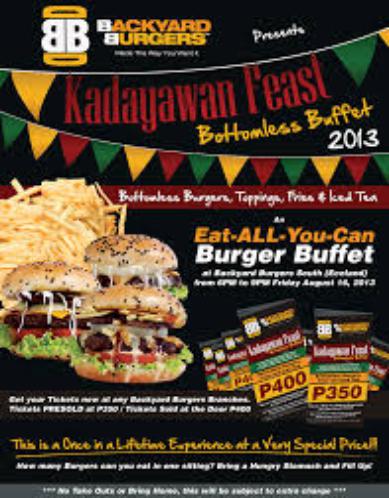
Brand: Back Yard Burgers
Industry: Food